YMCA Sign

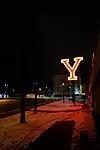
The neon sign at night

The YMCA Sign is a neon sign in front of the YMCA in downtown Fargo, North Dakota. It is listed on the National Register of Historic Places.